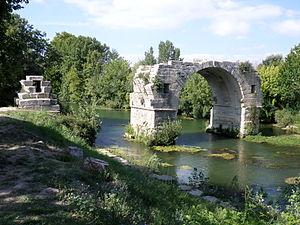
Vestiges du pont romain dit Pont Ambroix à Ambrussum
Les ponts romains furent construits dans toutes les provinces romaines pour différents usages.
Le pont Ambroix ou pont d'Ambrussum est un pont romain construit au Iᵉʳ siècle au-dessus du Vidourle à Ambrussum dans le Sud de la France, région du Languedoc-Roussillon. Il est situé à cheval sur les communes de Gallargues-le-Montueux et Villetelle.
La voie Domitienne est une voie romaine construite à partir de 118 av. J.-C. pour relier l’Italie à la péninsule Ibérique en traversant la Gaule narbonnaise.